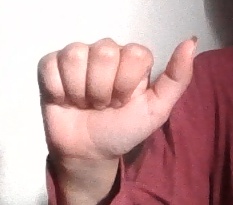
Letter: dhad